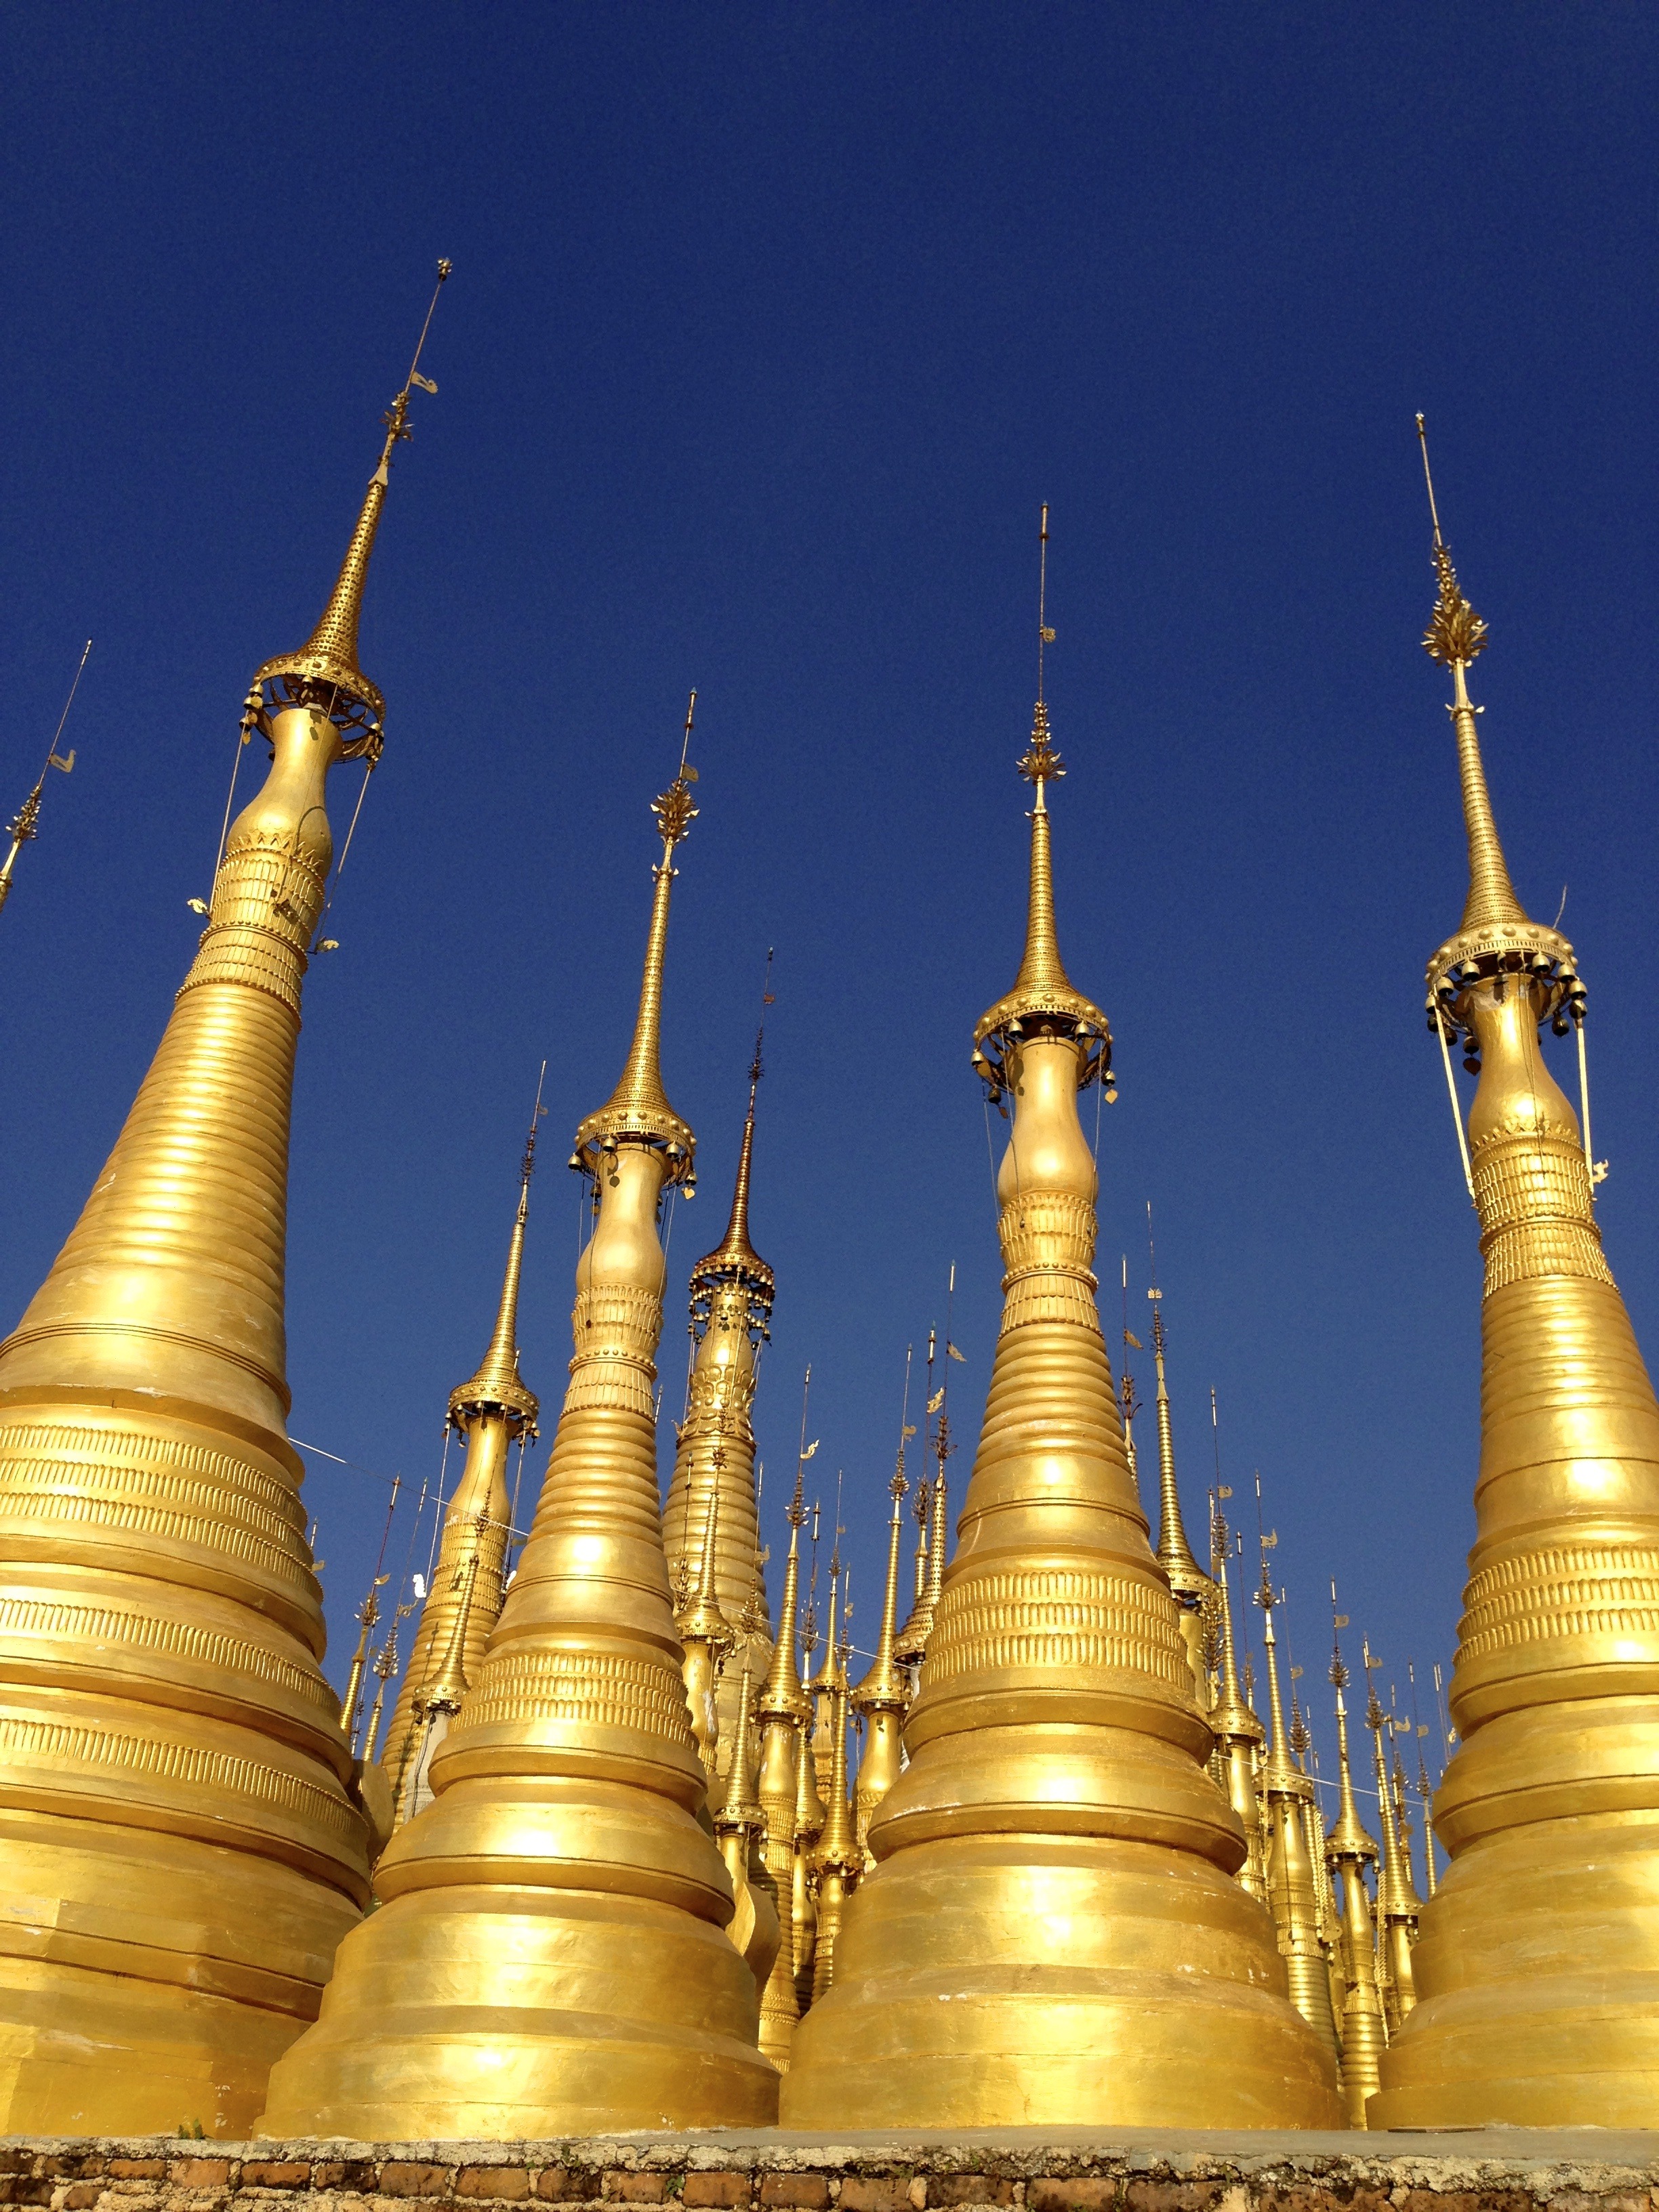
structure, travel, golden, vehicle, tower, buddhism, landmark, tourism, place of worship, temple, spire, spires, shrine, pagoda, myanmar, burma, pagodas